Emperor

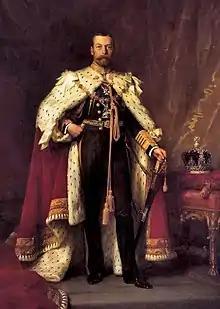
George V, King of the United Kingdom and the British Dominions, Emperor of India

Napoleon Bonaparte, who was already First Consul of the French Republic ("Premier Consul de la République française") for life, declared himself Emperor of the French ("Empereur des Français") on 18 May 1804, thus creating the French Empire ("Empire Français").